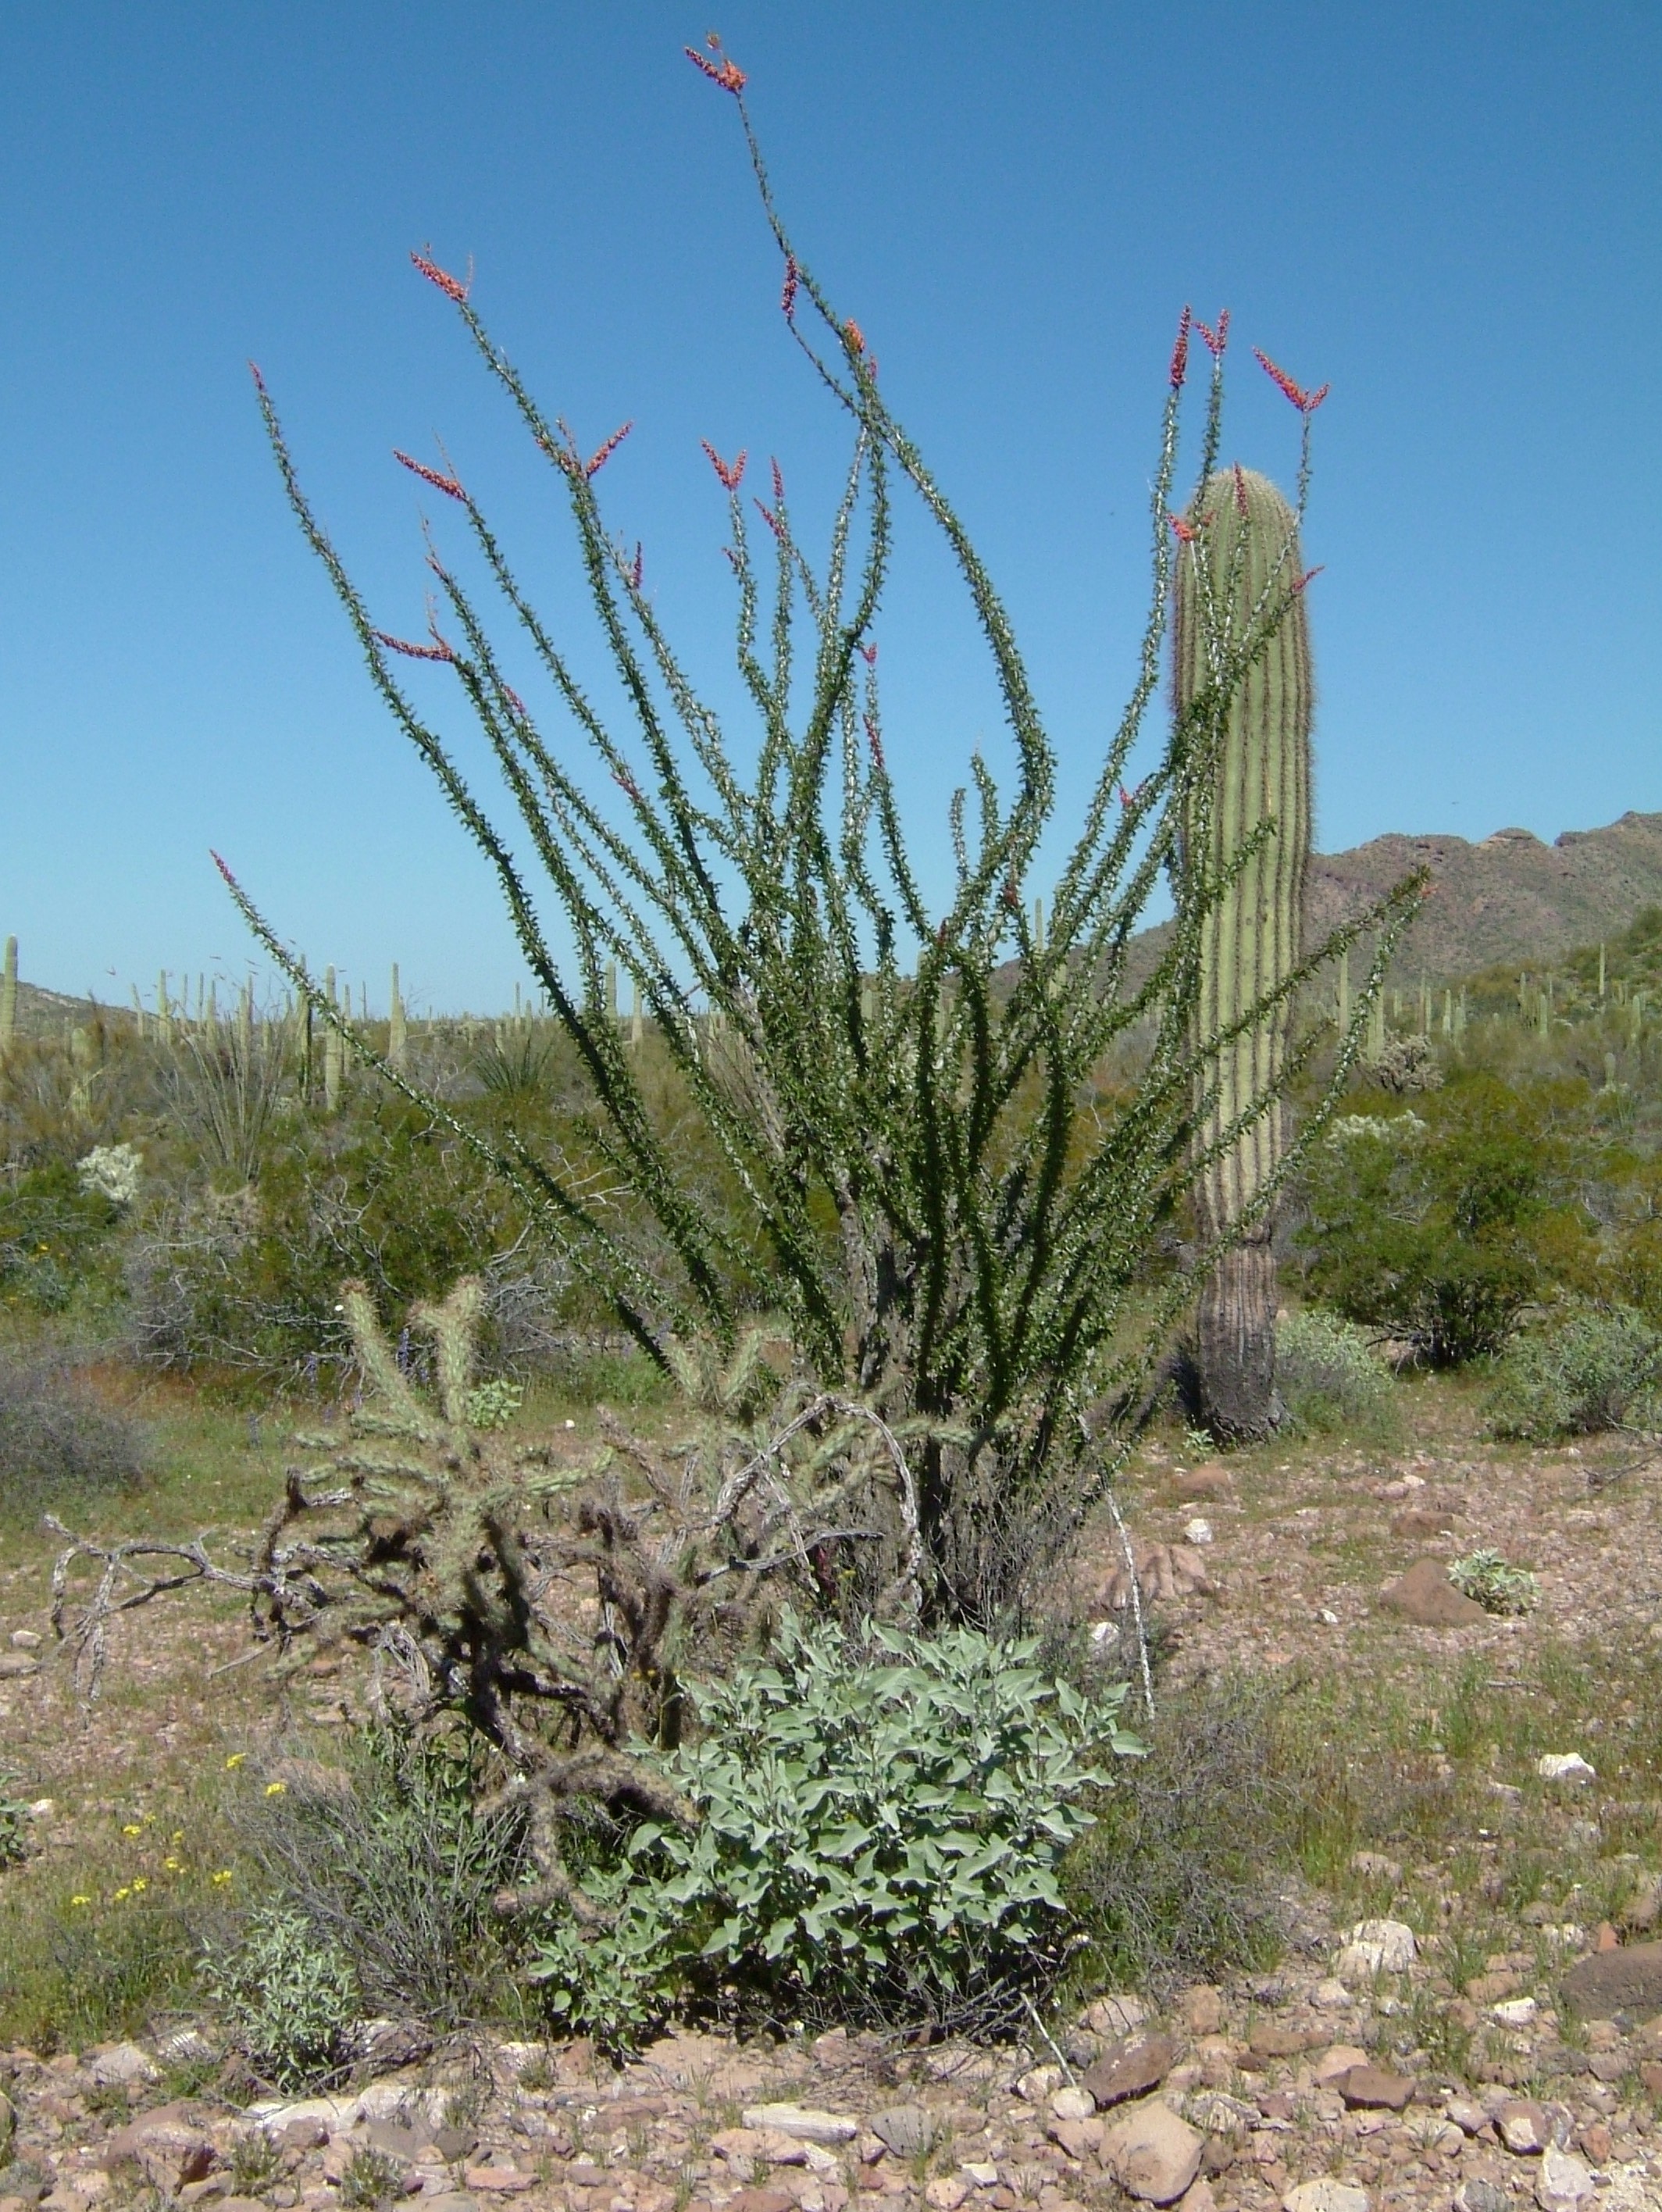
landscape, tree, grass, prickly, cactus, plant, prairie, desert, flower, produce, botany, flora, arizona, shrub, ecosystem, southwest, flowering plant, sonoran, biome, organ pipe cactus national monument, organ pipe, grass family, woody plant, land plant, arecales